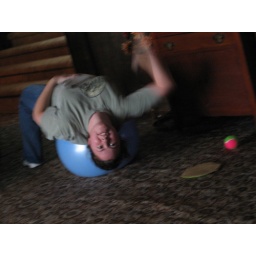
playing ball in the house